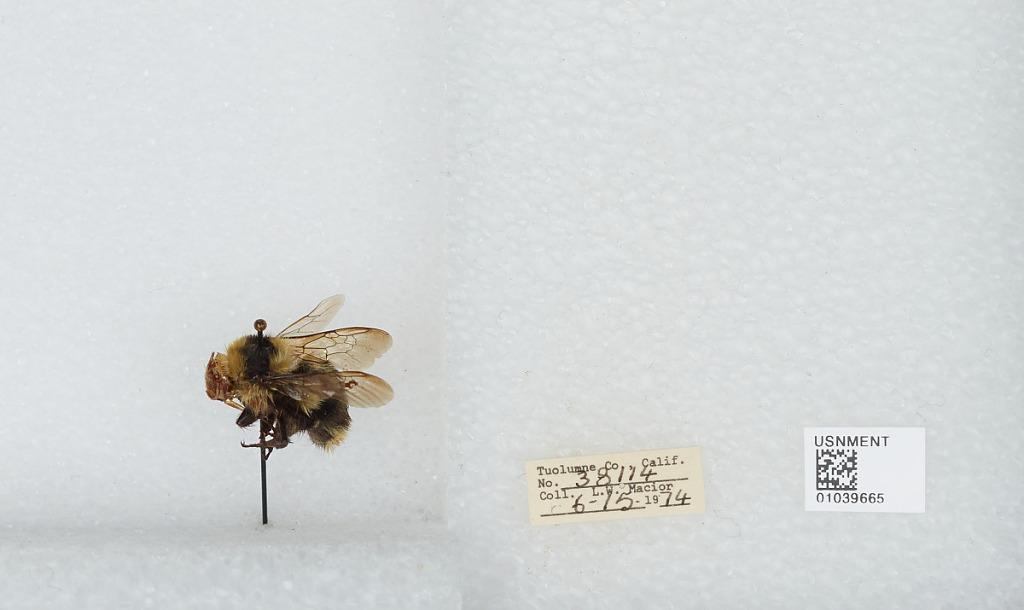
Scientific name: Bombus (Cullumanobombus) rufocinctus Cresson
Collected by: L. Macior
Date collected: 1974-6-15
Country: United States
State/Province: California
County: Tuolumne
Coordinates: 38.02, -119.93